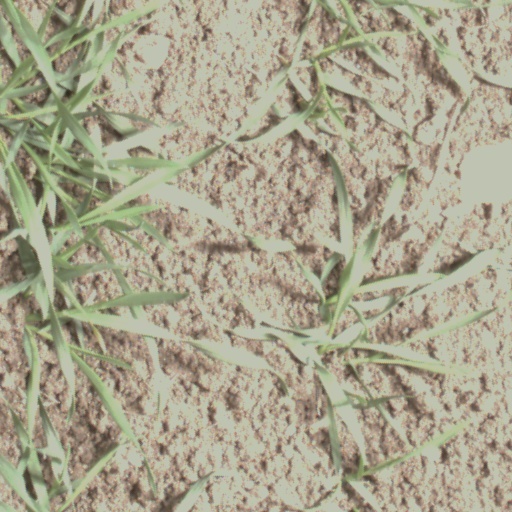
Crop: wheat